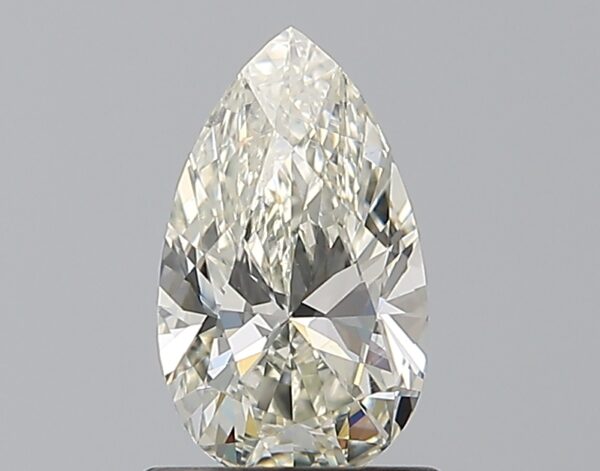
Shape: pear
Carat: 0.83
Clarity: VS1
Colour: I
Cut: EX
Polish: EX
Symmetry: VG
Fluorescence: VS
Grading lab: GIA
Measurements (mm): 8.51 x 5.03 x 3.15